Celtic art

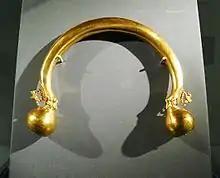
Torc from the Vix Grave, 480 BC

Human heads alone, without bodies, are far more common, frequently appearing in relief on all sorts of objects. In the La Tène period faces often (along with bird's heads) emerge from decoration that at first looks abstract, or plant-based. Games are played with faces that change when they are viewed from different directions. In figures showing the whole body, the head is often over-large. There is evidence that the human head had a special importance in Celtic religious beliefs.